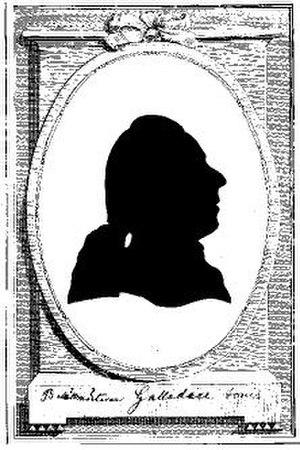
Louis Gallodier, silhouette suédoise (vers 1780).
Louis Gallodier est un danseur et maître de ballet français né à Valence en 1734 et mort de la goutte à Stockholm le 6 juin 1803.